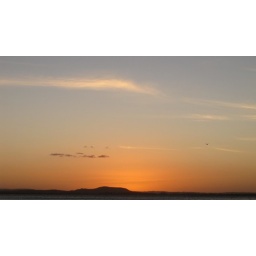
In the dream duskWe walked beside the lakeWe watched the sky move sidewaysAnd heard the evening breakPorcupine tree